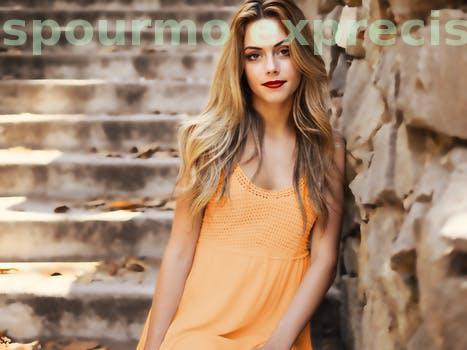
Label: Watermark